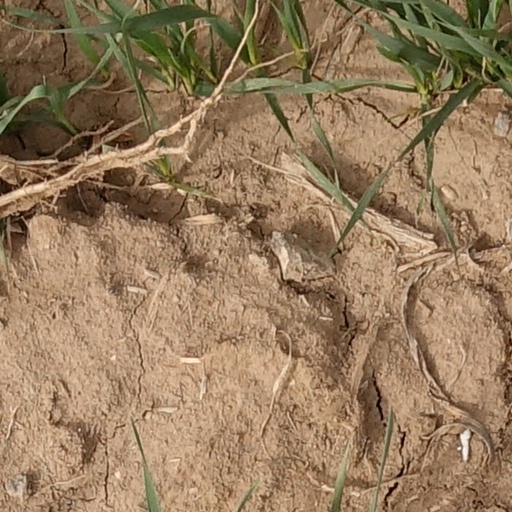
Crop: wheat